Bob Malcolm

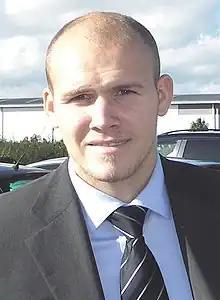
Malcolm in 2006

Robert Malcolm (born 12 November 1980 in Glasgow) is a Scottish former football player and coach.